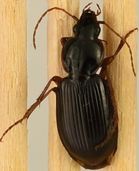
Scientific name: Synuchus impunctatus
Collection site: Harvard Forest Site (HARV), plot HARV_010